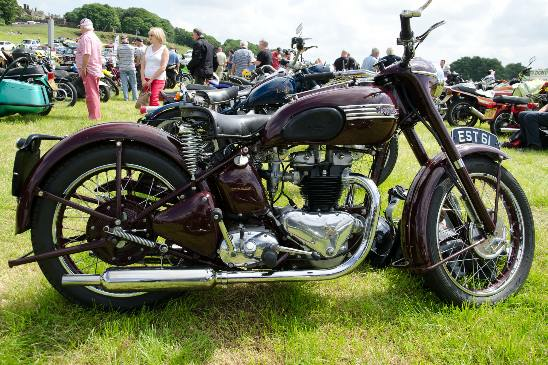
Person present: No